Transport in the United Kingdom

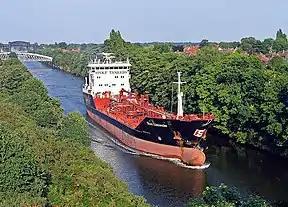
The Manchester Ship Canal can accommodate ships with a length of up to .

Ferries, both passenger only and passengers and vehicles, operate within the United Kingdom across rivers and stretches of water. In east London the Woolwich Ferry links the North and South Circular Roads. Gosport and Portsmouth are linked by the Gosport Ferry; Southampton and Isle of Wight are linked by ferry and fast Catamaran ferries; North Shields and South Shields on Tyneside are linked by the Shields Ferry; and the Mersey has the Mersey Ferry.